José López (infielder)

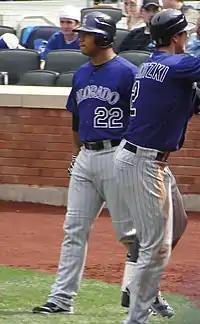
López during his tenure with the Colorado Rockies in 2011.

López was traded to the Colorado Rockies for minor league pitching prospect Chaz Roe prior to the non-tender deadline.